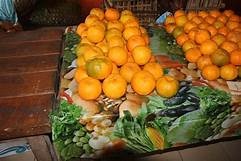
Label: mandarine